The Furys Chronicle

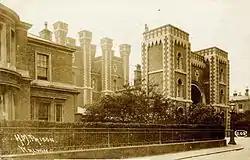
Liverpool Prison in Walton, Liverpool, 1910. The prison in "Winter Song", is in another town, but that in "An End and a Beginning", which Peter leaves c.1927, is in Gelton (Liverpool).

No date is given, but the action takes place over three or four weeks a few years before World War I. The strike that takes place in the novel, with its accompanying scenes of violence, appears to be based on the 1911 Liverpool general transport strike, also known as the '"great transport workers' strike", which involved dockers, railway workers and sailors, as well people from other trades. This paralysed Liverpool commerce for most of that summer.